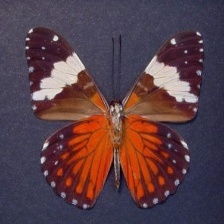
Species: RED CRACKER